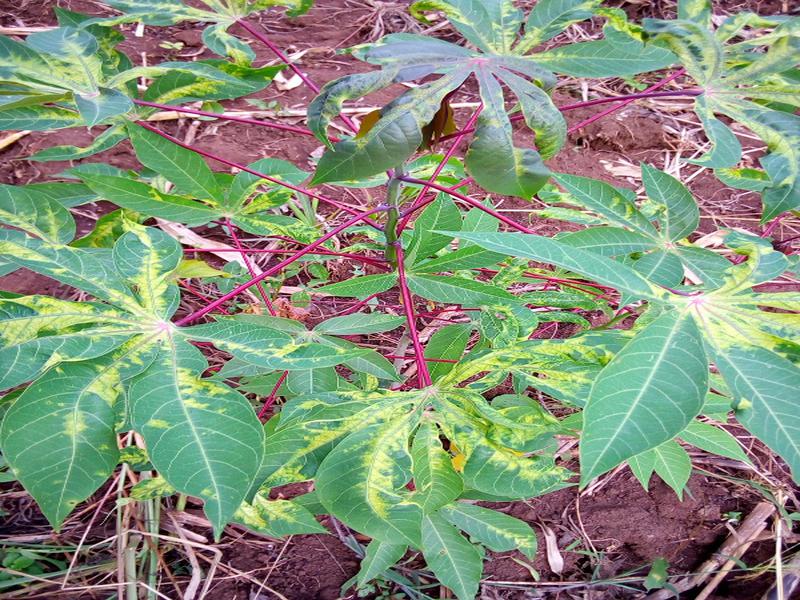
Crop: cassava
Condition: mosaic_disease